Ctenophorus parviceps

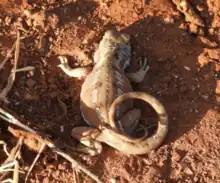
Ctenophorus parviceps

Ctenophorus parviceps, commonly known as the Gnaraloo heath dragon or northwestern heath dragon is a species of agamid lizard occurring in pale coastal sands and shell grit with open heaths and beach spinifex, between the North West Cape and Carnarvon, Western Australia and on Bernier Island. The Gnaraloo heath dragon (Ctenophorus parviceps) is a lizard that can be found along the coast of Western Australia between Exmouth Gulf and Shark Bay, and is also known as the northwestern heath dragon. It is native to Australia and usually inhabits sandy coastal dunes. The species' longevity is 3–50 years and its population density is extremely low. The Gnaraloo heath dragon is a member of the Agamidae family, which contains 15 genera. The lizard is under the Ctenophorus genus which has up to 33 species. This genus shows the most morphological and ecological diversity out of the three large agamid genera. 83% of the lizards in this genus lack a crest, while 17% possess crests. They are smaller than most agamids but do have relatively large heads. The Gnaraloo heath dragon can be differentiated from related species by a series of spines on the tail's base, a pale-grey brown broad vertebral band along its back, and hour-glass bars extending upwards to meet the pale vertebral band. It is usually 45mm in terms of length, measuring from snout to vent.